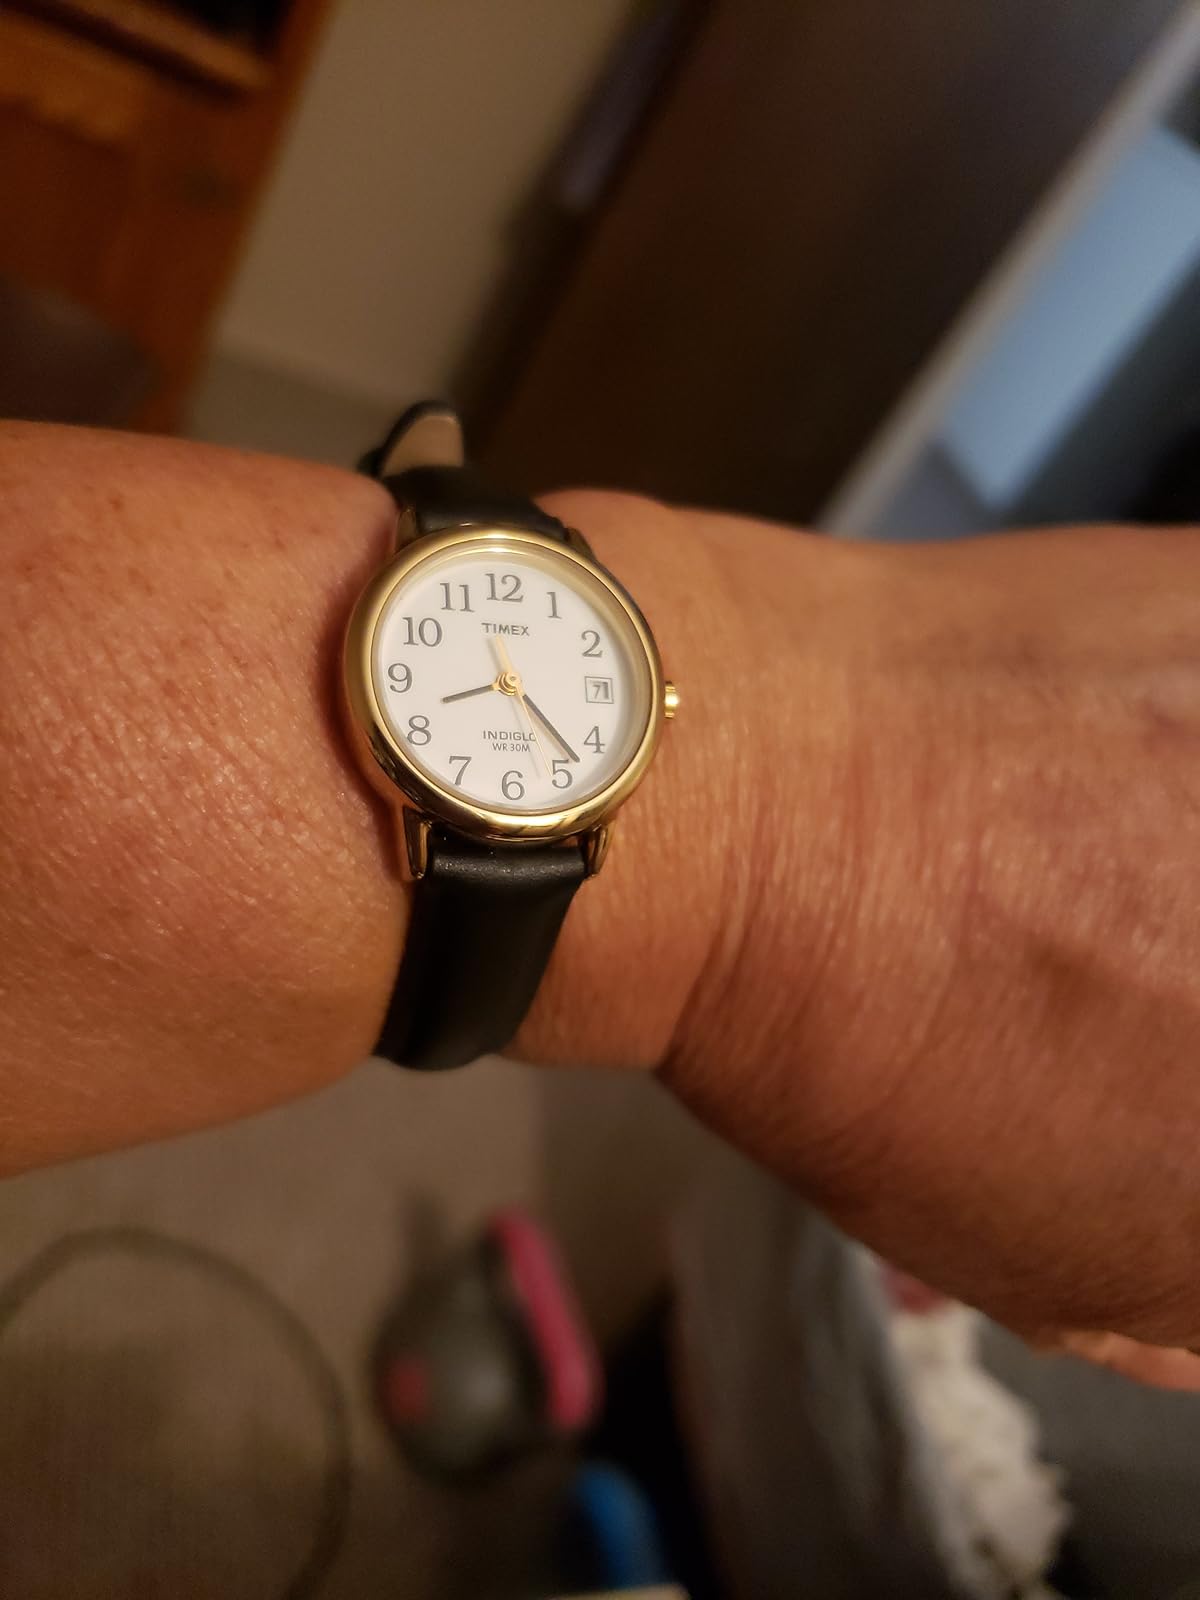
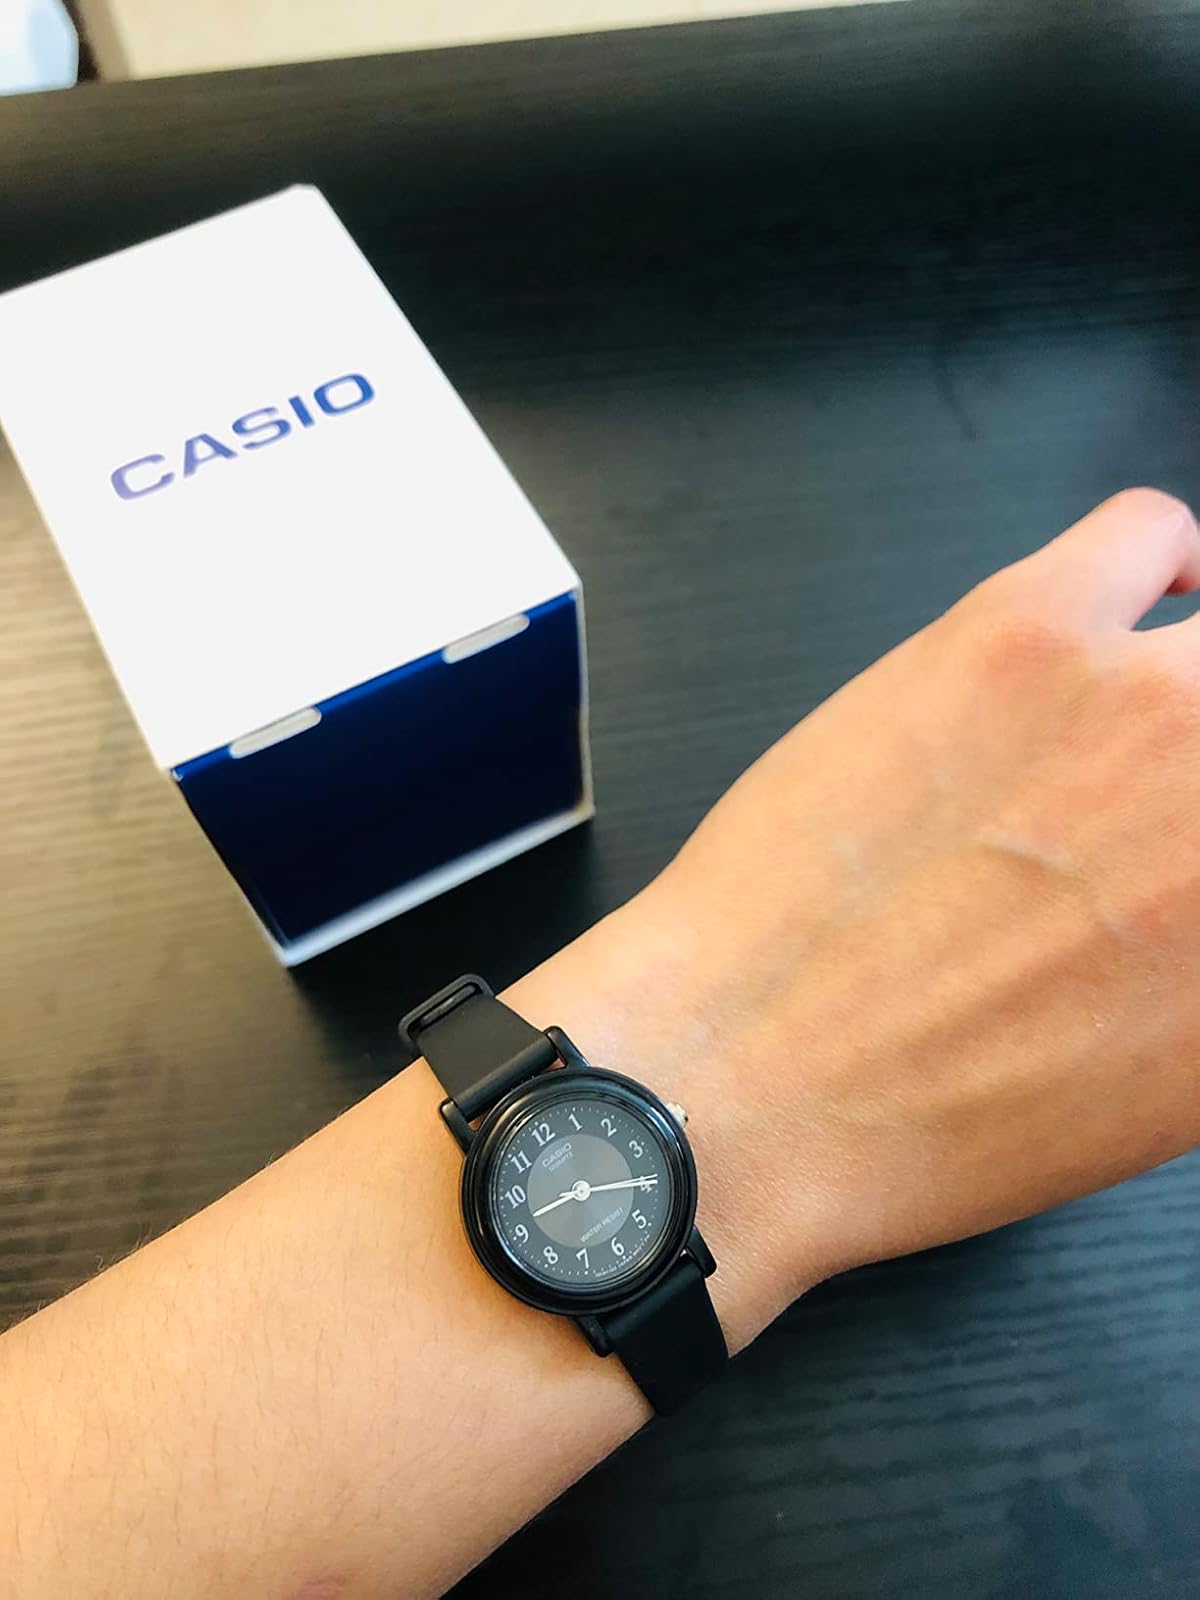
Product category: accessories_watch
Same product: no